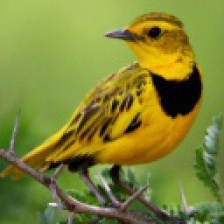
Species: GOLDEN PIPIT
Scientific name: TMETOTHYLACUS TENELLUS